Piratini Palace

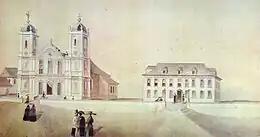
Herrmann Wendroth, 1852: The old Government Palace, which preceded the Piratini Palace, next to the old Mother Church.

Piratini was built to replace the old "Palácio de Barro" (English: Clay Palace), which existed on the same site and had been built in 1773 by order of then governor José Marcelino de Figueiredo. By the end of the 19th century, the original building was in very bad condition, making it necessary to build a new one, which happened by order of the state president Júlio de Castilhos.